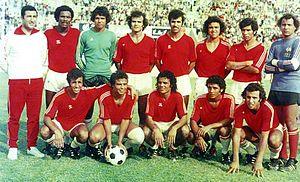
Équipe vainqueur de la 3ème Coupe du Maghreb des clubs champions 1976
La saison 1975-1976 du championnat de Tunisie de football est la 21ᵉ édition de la première division tunisienne à poule unique, la Ligue Professionnelle 1. Les quatorze meilleurs clubs tunisiens jouent les uns contre les autres à deux reprises durant la saison, à domicile et à l'extérieur. En fin de saison, les deux derniers du classement sont relégués et les deux meilleurs clubs de Ligue Professionnelle 2 sont quant à eux promus en première division. Un barrage de promotion-relégation entre le douzième de la première division et le troisième de la deuxième division est également organisé.
Le Club africain ou Club Africain selon l'usage tunisien est un club de football tunisien basé à Tunis. Le club est l'une des sections fondatrices du club omnisports homonyme, le Club africain, fondé en 1920 dans le quartier de Bab Jedid. Connu sous le surnom d'Al Ifriki, l'équipe de football première évolue en championnat de Tunisie.